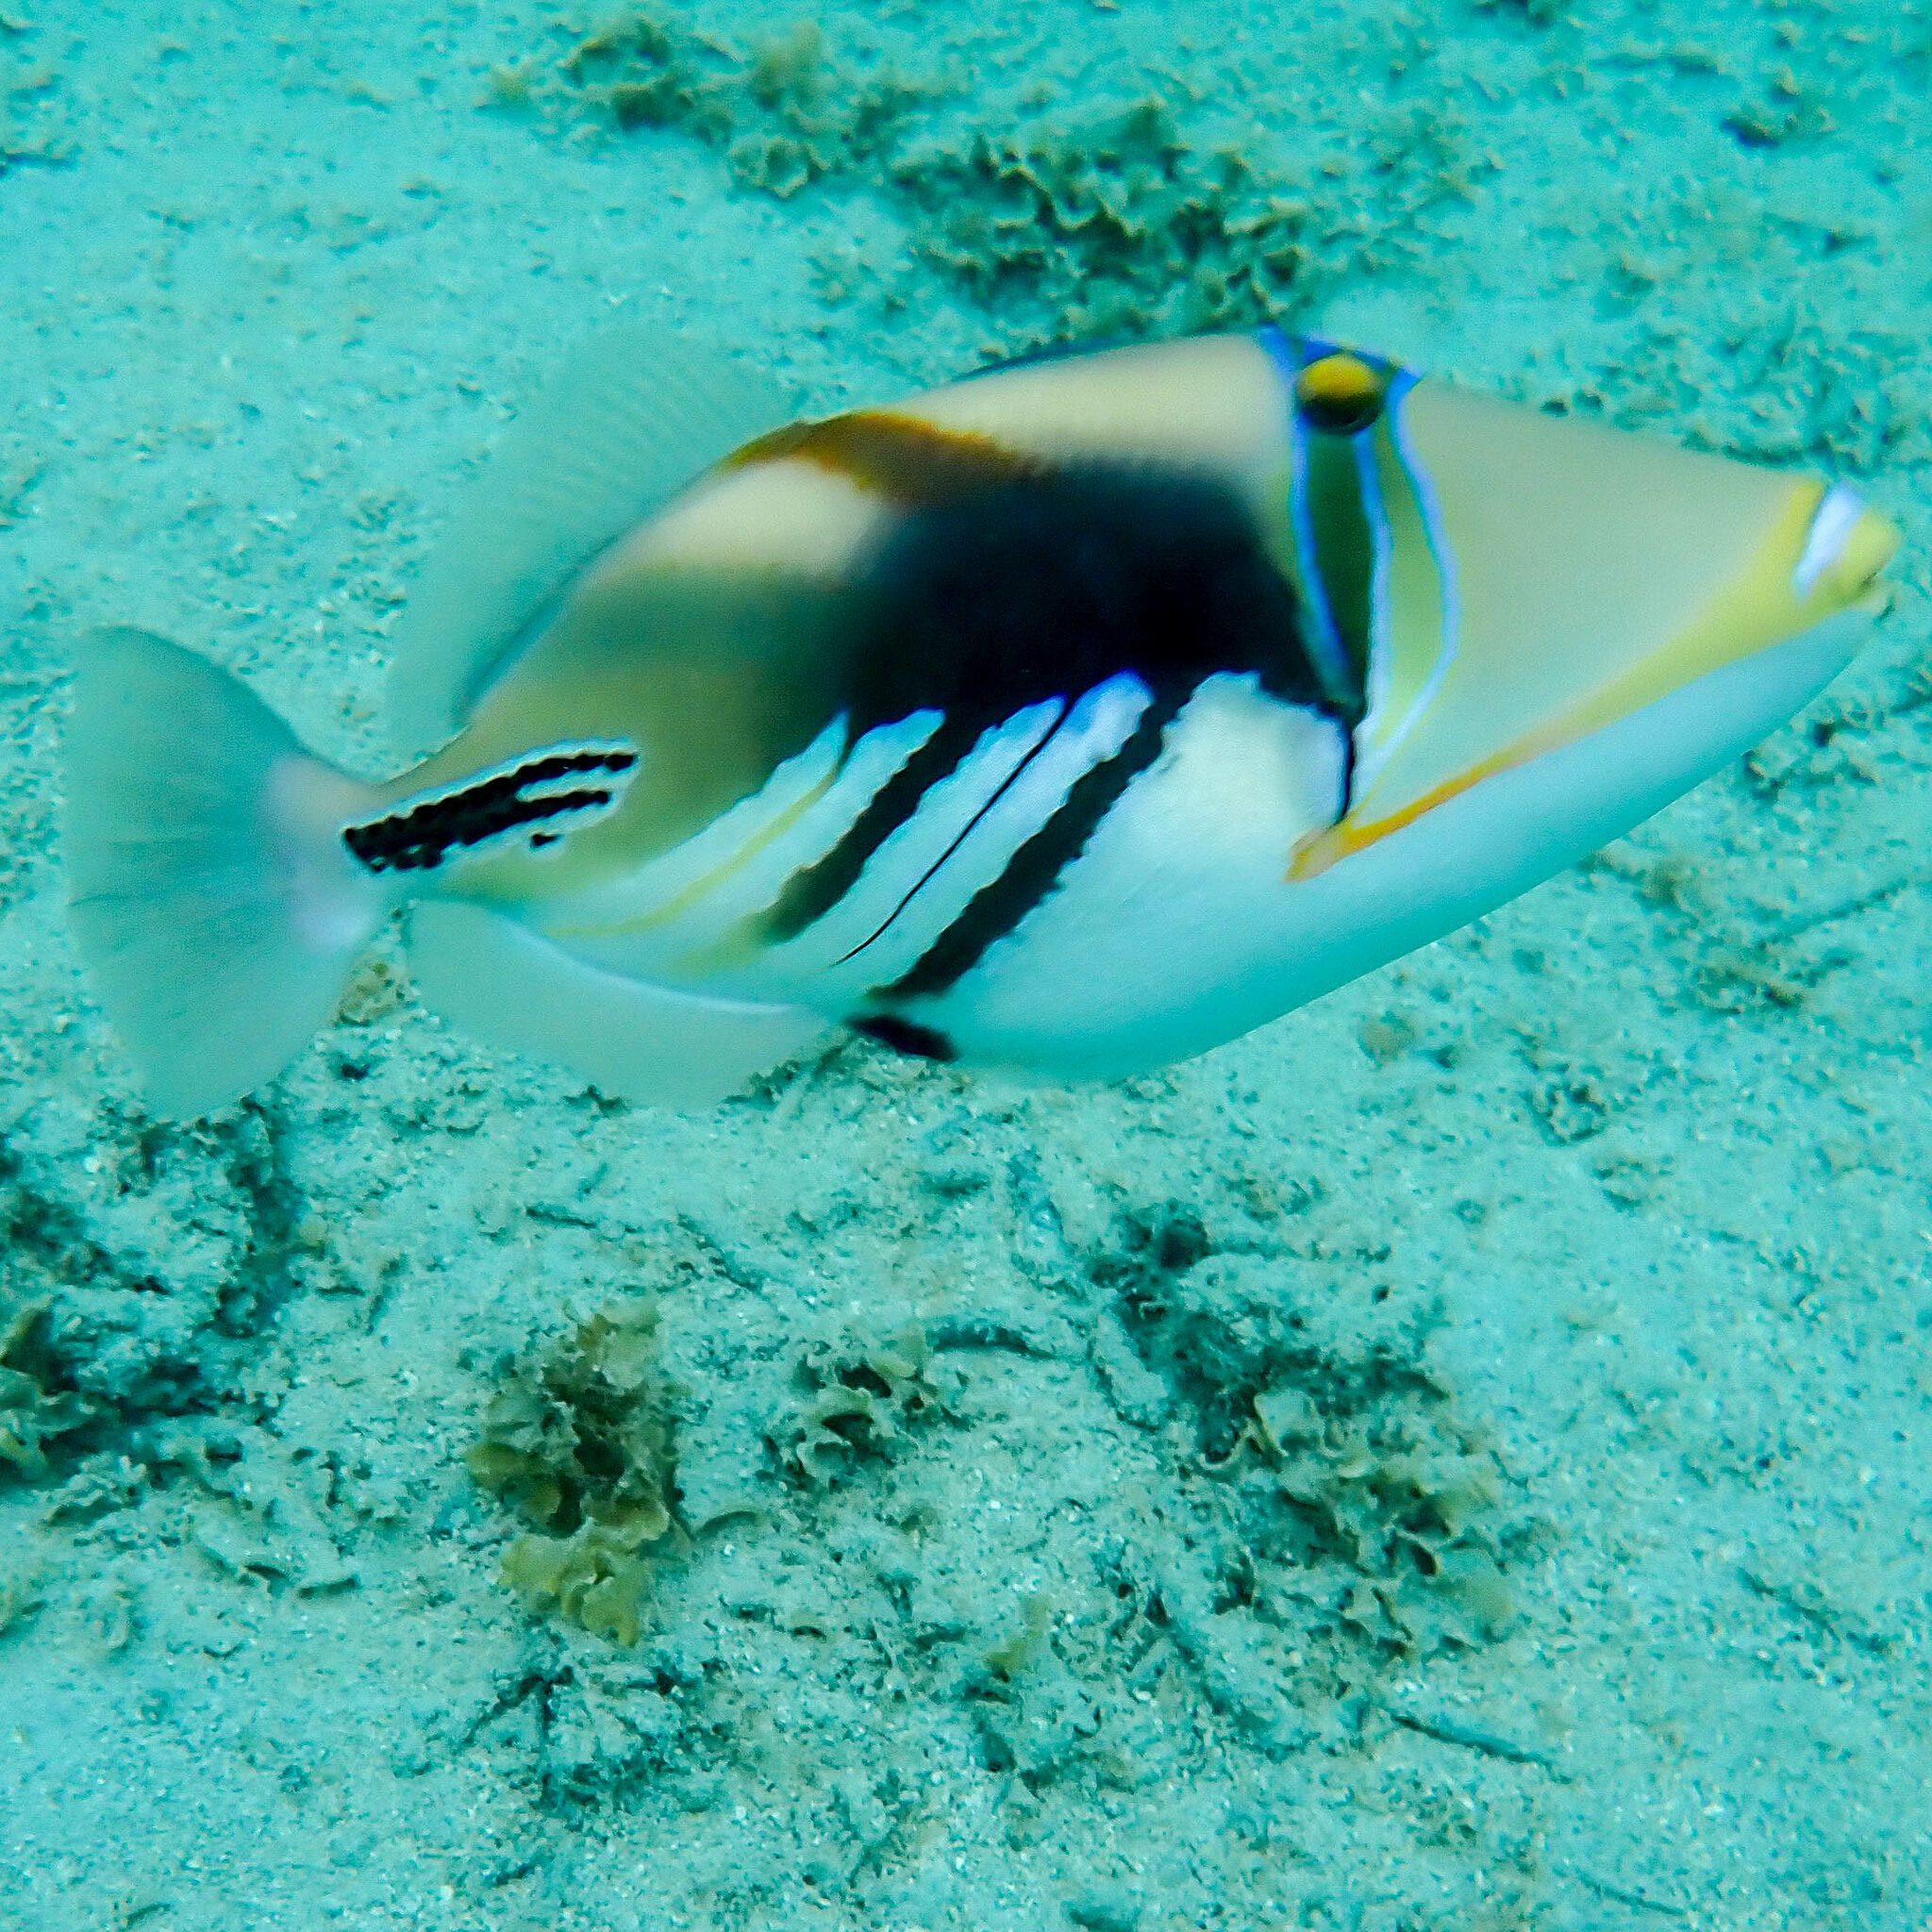
Rhinecanthus aculeatus (Lagoon Triggerfish)